Clanricarde

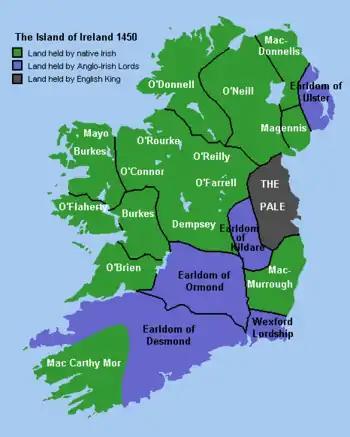
Clanricarde 1450, entitled Burkes

The territory, in what is now County Galway, Ireland, stretched from the barony of Clare in the north-west along the borders of County Mayo, to the River Shannon in the east. Territories Clannricarde claimed dominion over included Uí Maine, Kinela, de Bermingham's Country, Síol Anmchadha and southern Sil Muirdeagh were at times at war. Those clans accepted the family’s claims on varying occasions as well, and many family members were ceremonially brought into the Irish heritage.